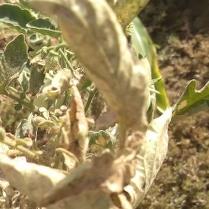
Crop: Tomato
Condition: mite-d